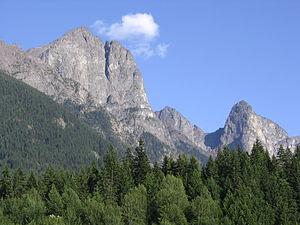
Hozomeen Mountain est un sommet de la chaîne des Cascades dans l'État de Washington, dans le Nord-Ouest des États-Unis. Il fait partie du chaînon Hozameen, dans les North Cascades.